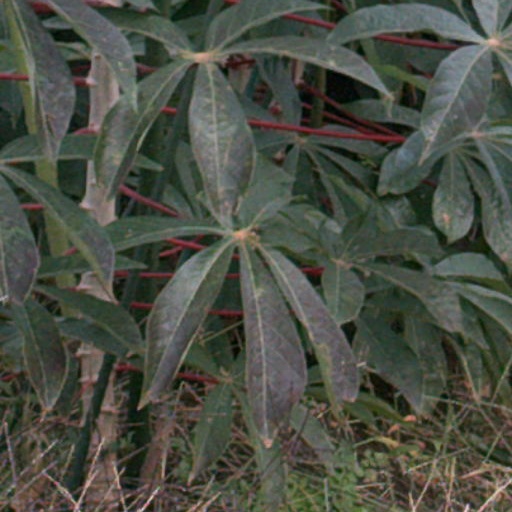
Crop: cassava